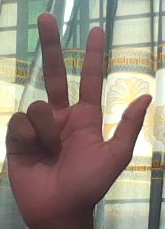
ASL sign: 3